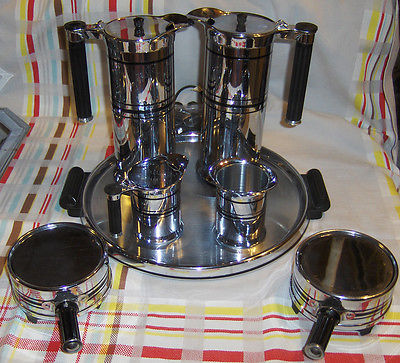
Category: toaster